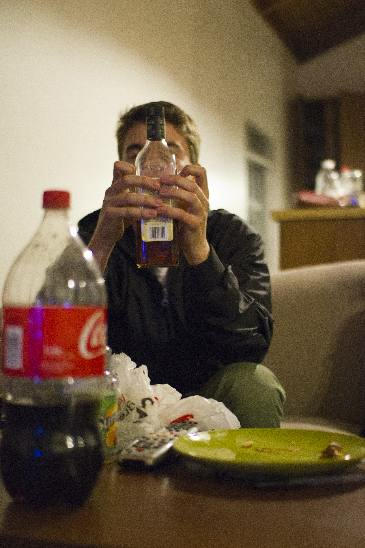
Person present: Yes